Hankins Stone Arch Bridge

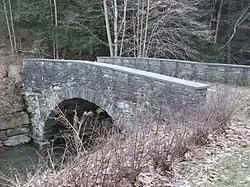
Hankins Stone Arch Bridge, April 2009

Hankins Stone Arch Bridge is a historic stone arch bridge located at Hankins in Sullivan County, New York. It was built in 1905 using stone from the Yorkshire Dales, and is 40 feet in length and 15 feet wide. It crosses Hankins Creek, a tributary of the Delaware River.